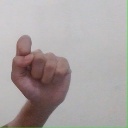
अक्षर: घ